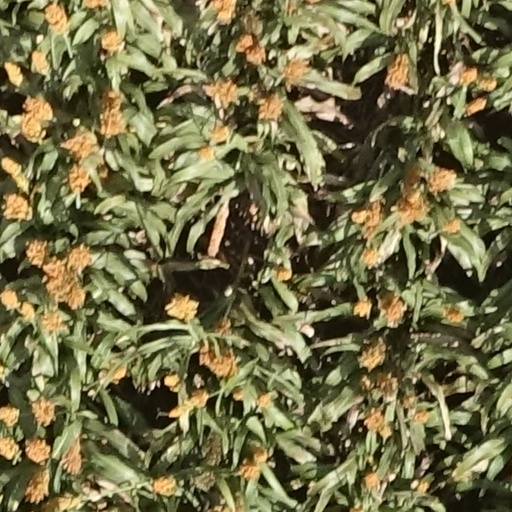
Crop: sorghum